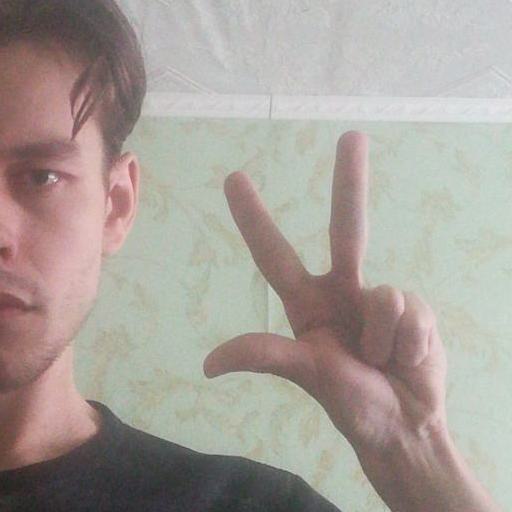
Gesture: three2